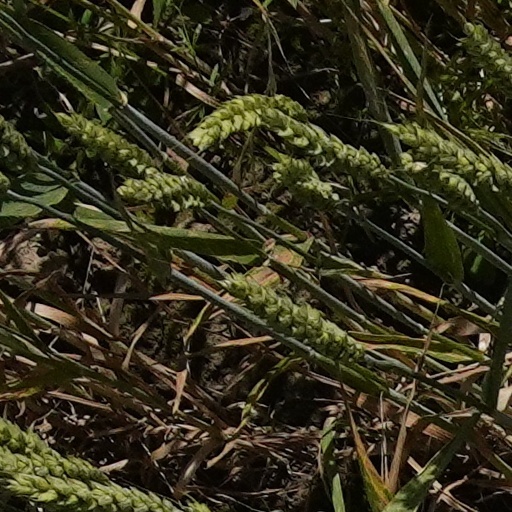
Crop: wheat